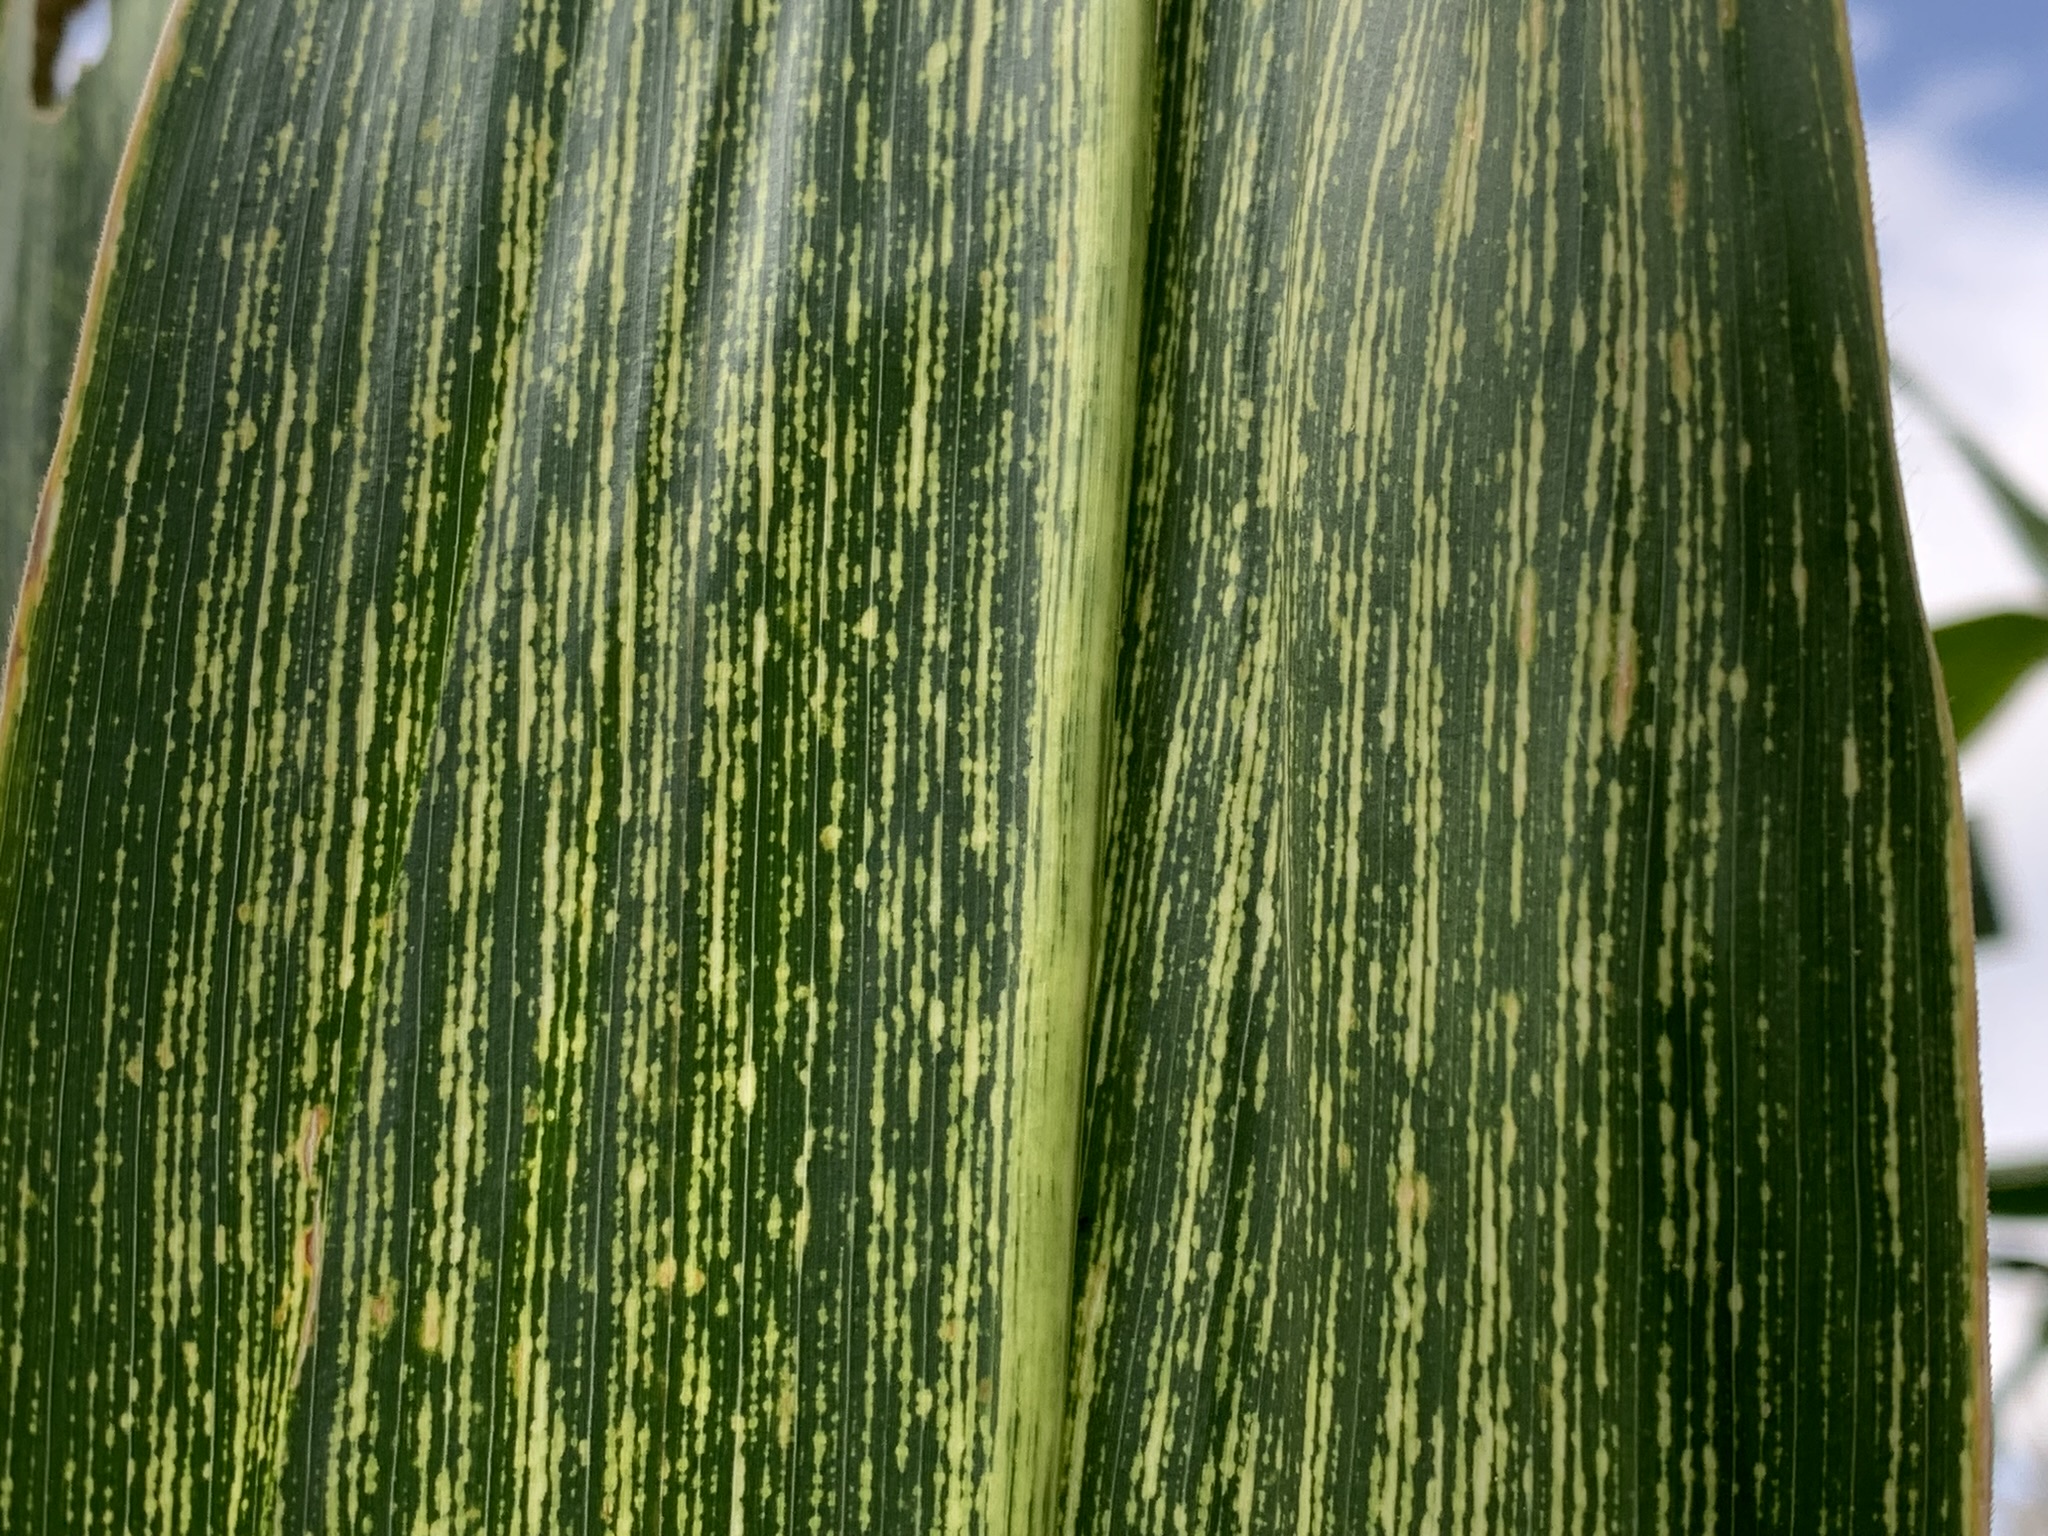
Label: MSV